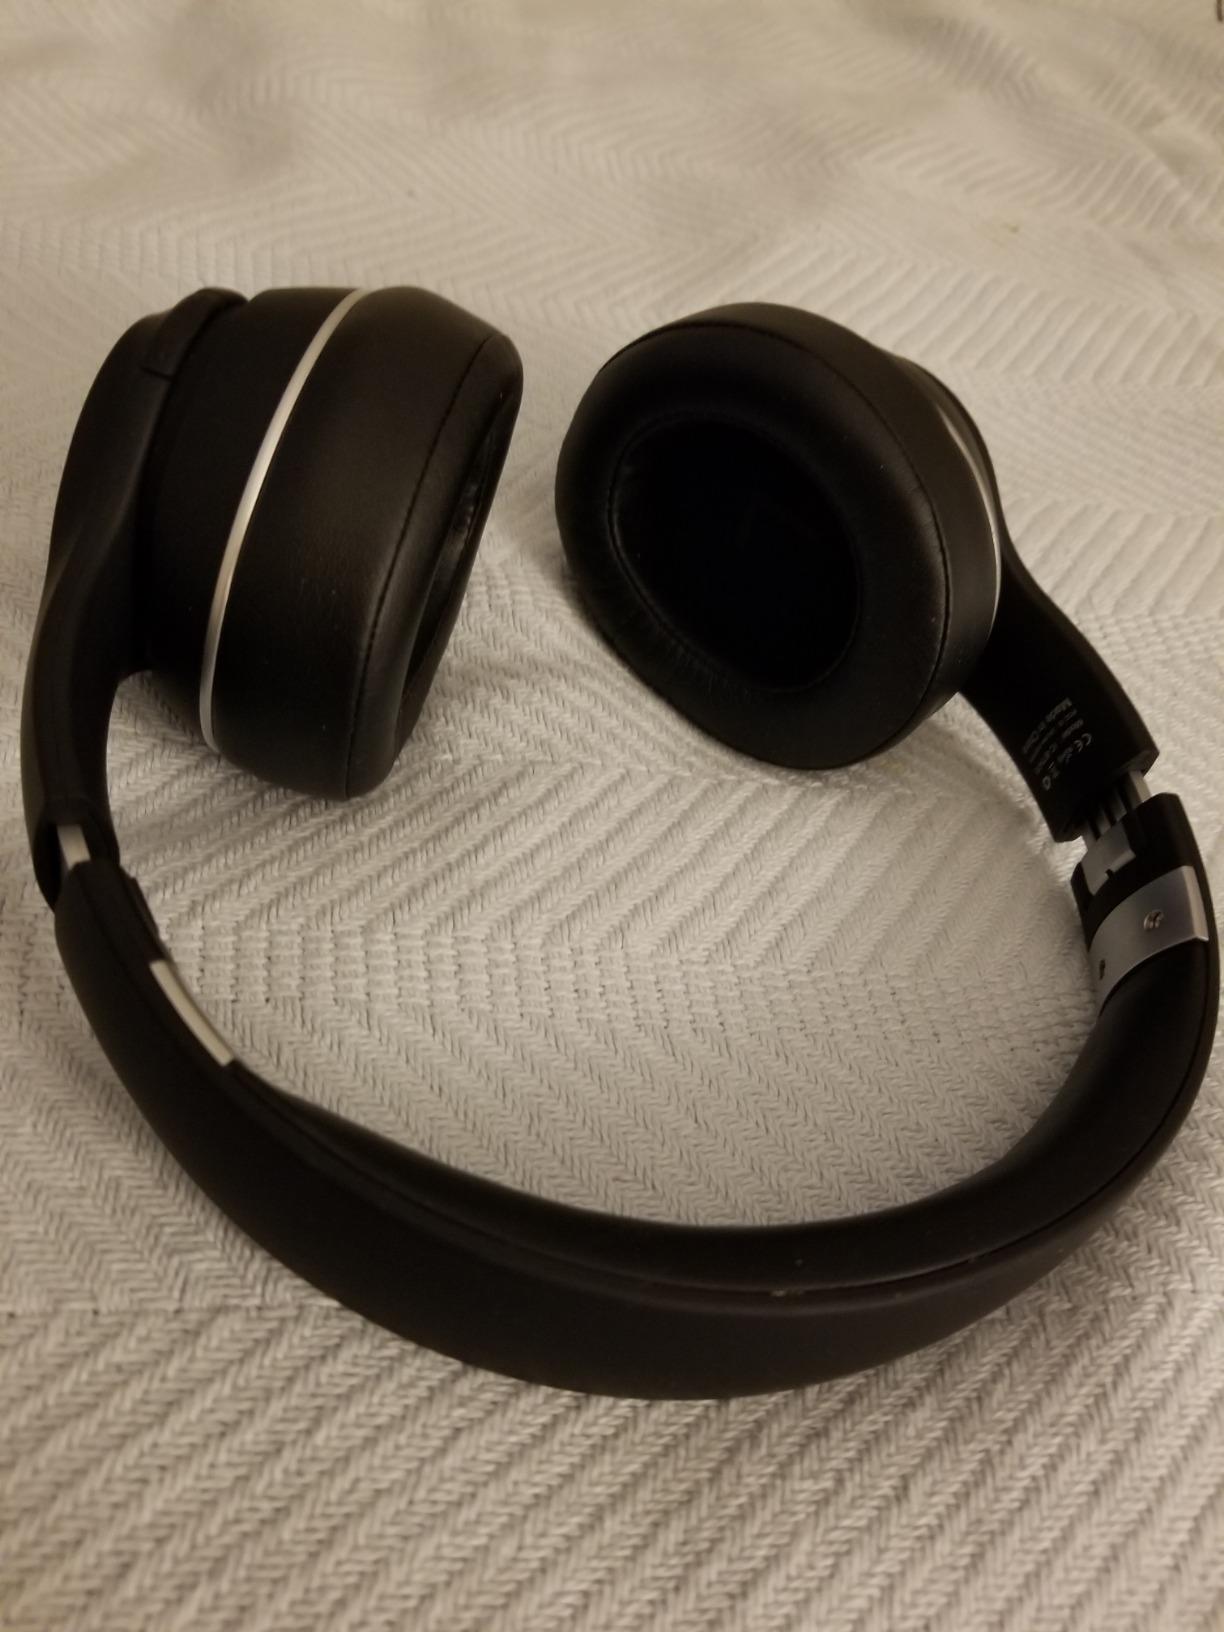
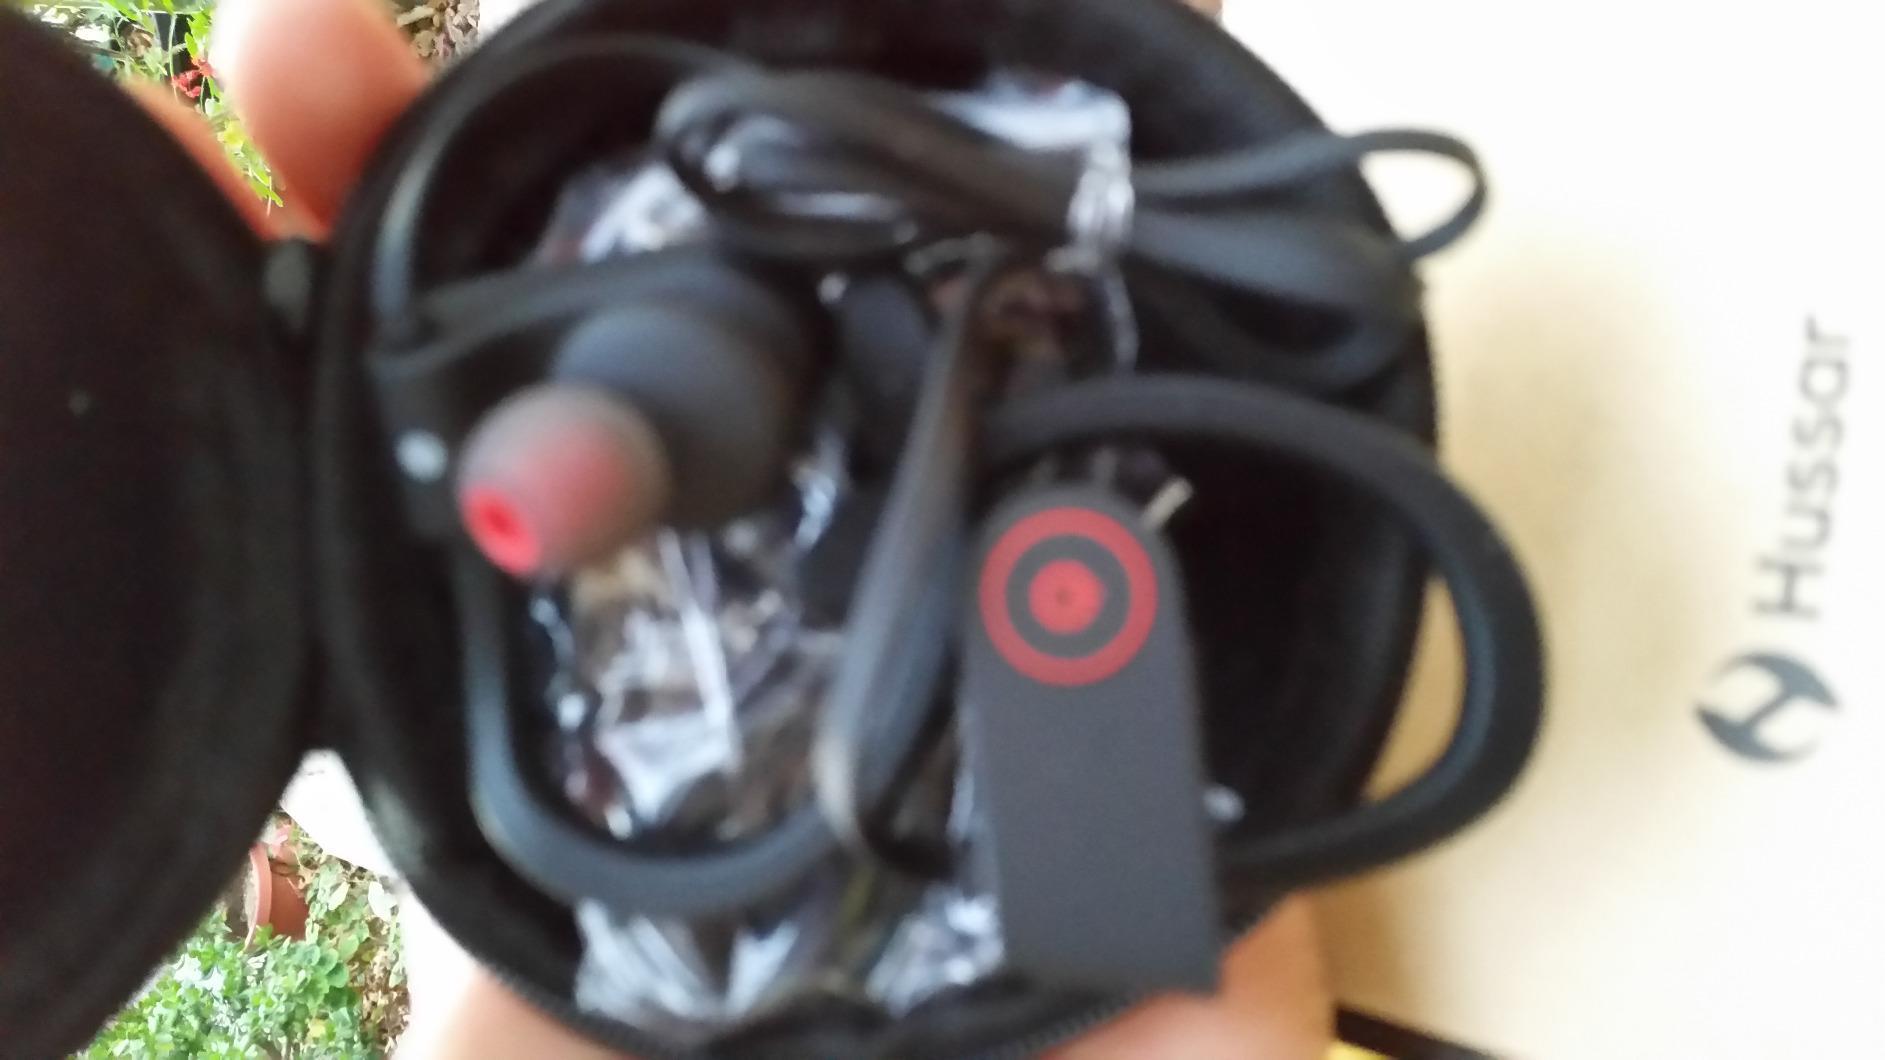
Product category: headphones
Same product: no